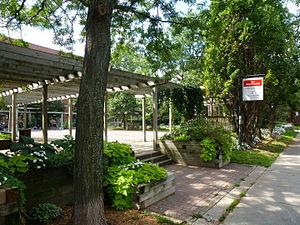
Parc Raymond-Blain, été 2011
Raymond Blain est un homme politique québécois. En 1986, il est le premier candidat ouvertement homosexuel à être élu au Canada. Il représente le quartier de Saint-Jacques au conseil municipal de Montréal jusqu'à son décès en mai 1992. Membre du Comité Exécutif de la ville de Montréal sous Jean Doré, il pilotera de nombreux dossiers importants dont la sécurité.